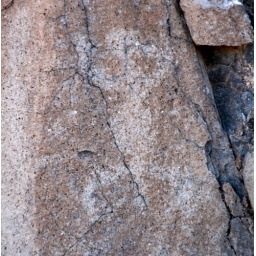
rock art near the existing wildlife water